James Nesbitt

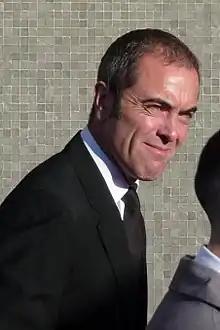
Nesbitt at the 2009 BAFTA Television Awards

In 2004, Nesbitt appeared in "Wall of Silence", a fact-based drama about the aftermath of the murder of schoolboy Jamie Robe. Nesbitt played Stuart Robe, the boy's father, who tries to break down the wall of silence in the local community to discover exactly what happened to his son. He had only just completed "Bloody Sunday" when he was offered the part and was unsure whether he wanted to take on such a demanding role so soon after playing Ivan Cooper. He decided to accept the part because he found it interesting. To prepare for the role, Nesbitt met with Robe and spent weeks talking to him in his South London flat, learning about Jamie, and of Robe's fight for his justice. Nesbitt spoke with his natural accent instead of affecting Robe's South London speech, as he did not want the audience to be distracted from the drama. The single-drama was filmed over four weeks and broadcast in January 2004. The role gained Nesbitt an IFTA nomination for Best Actor in a TV Drama later that year.